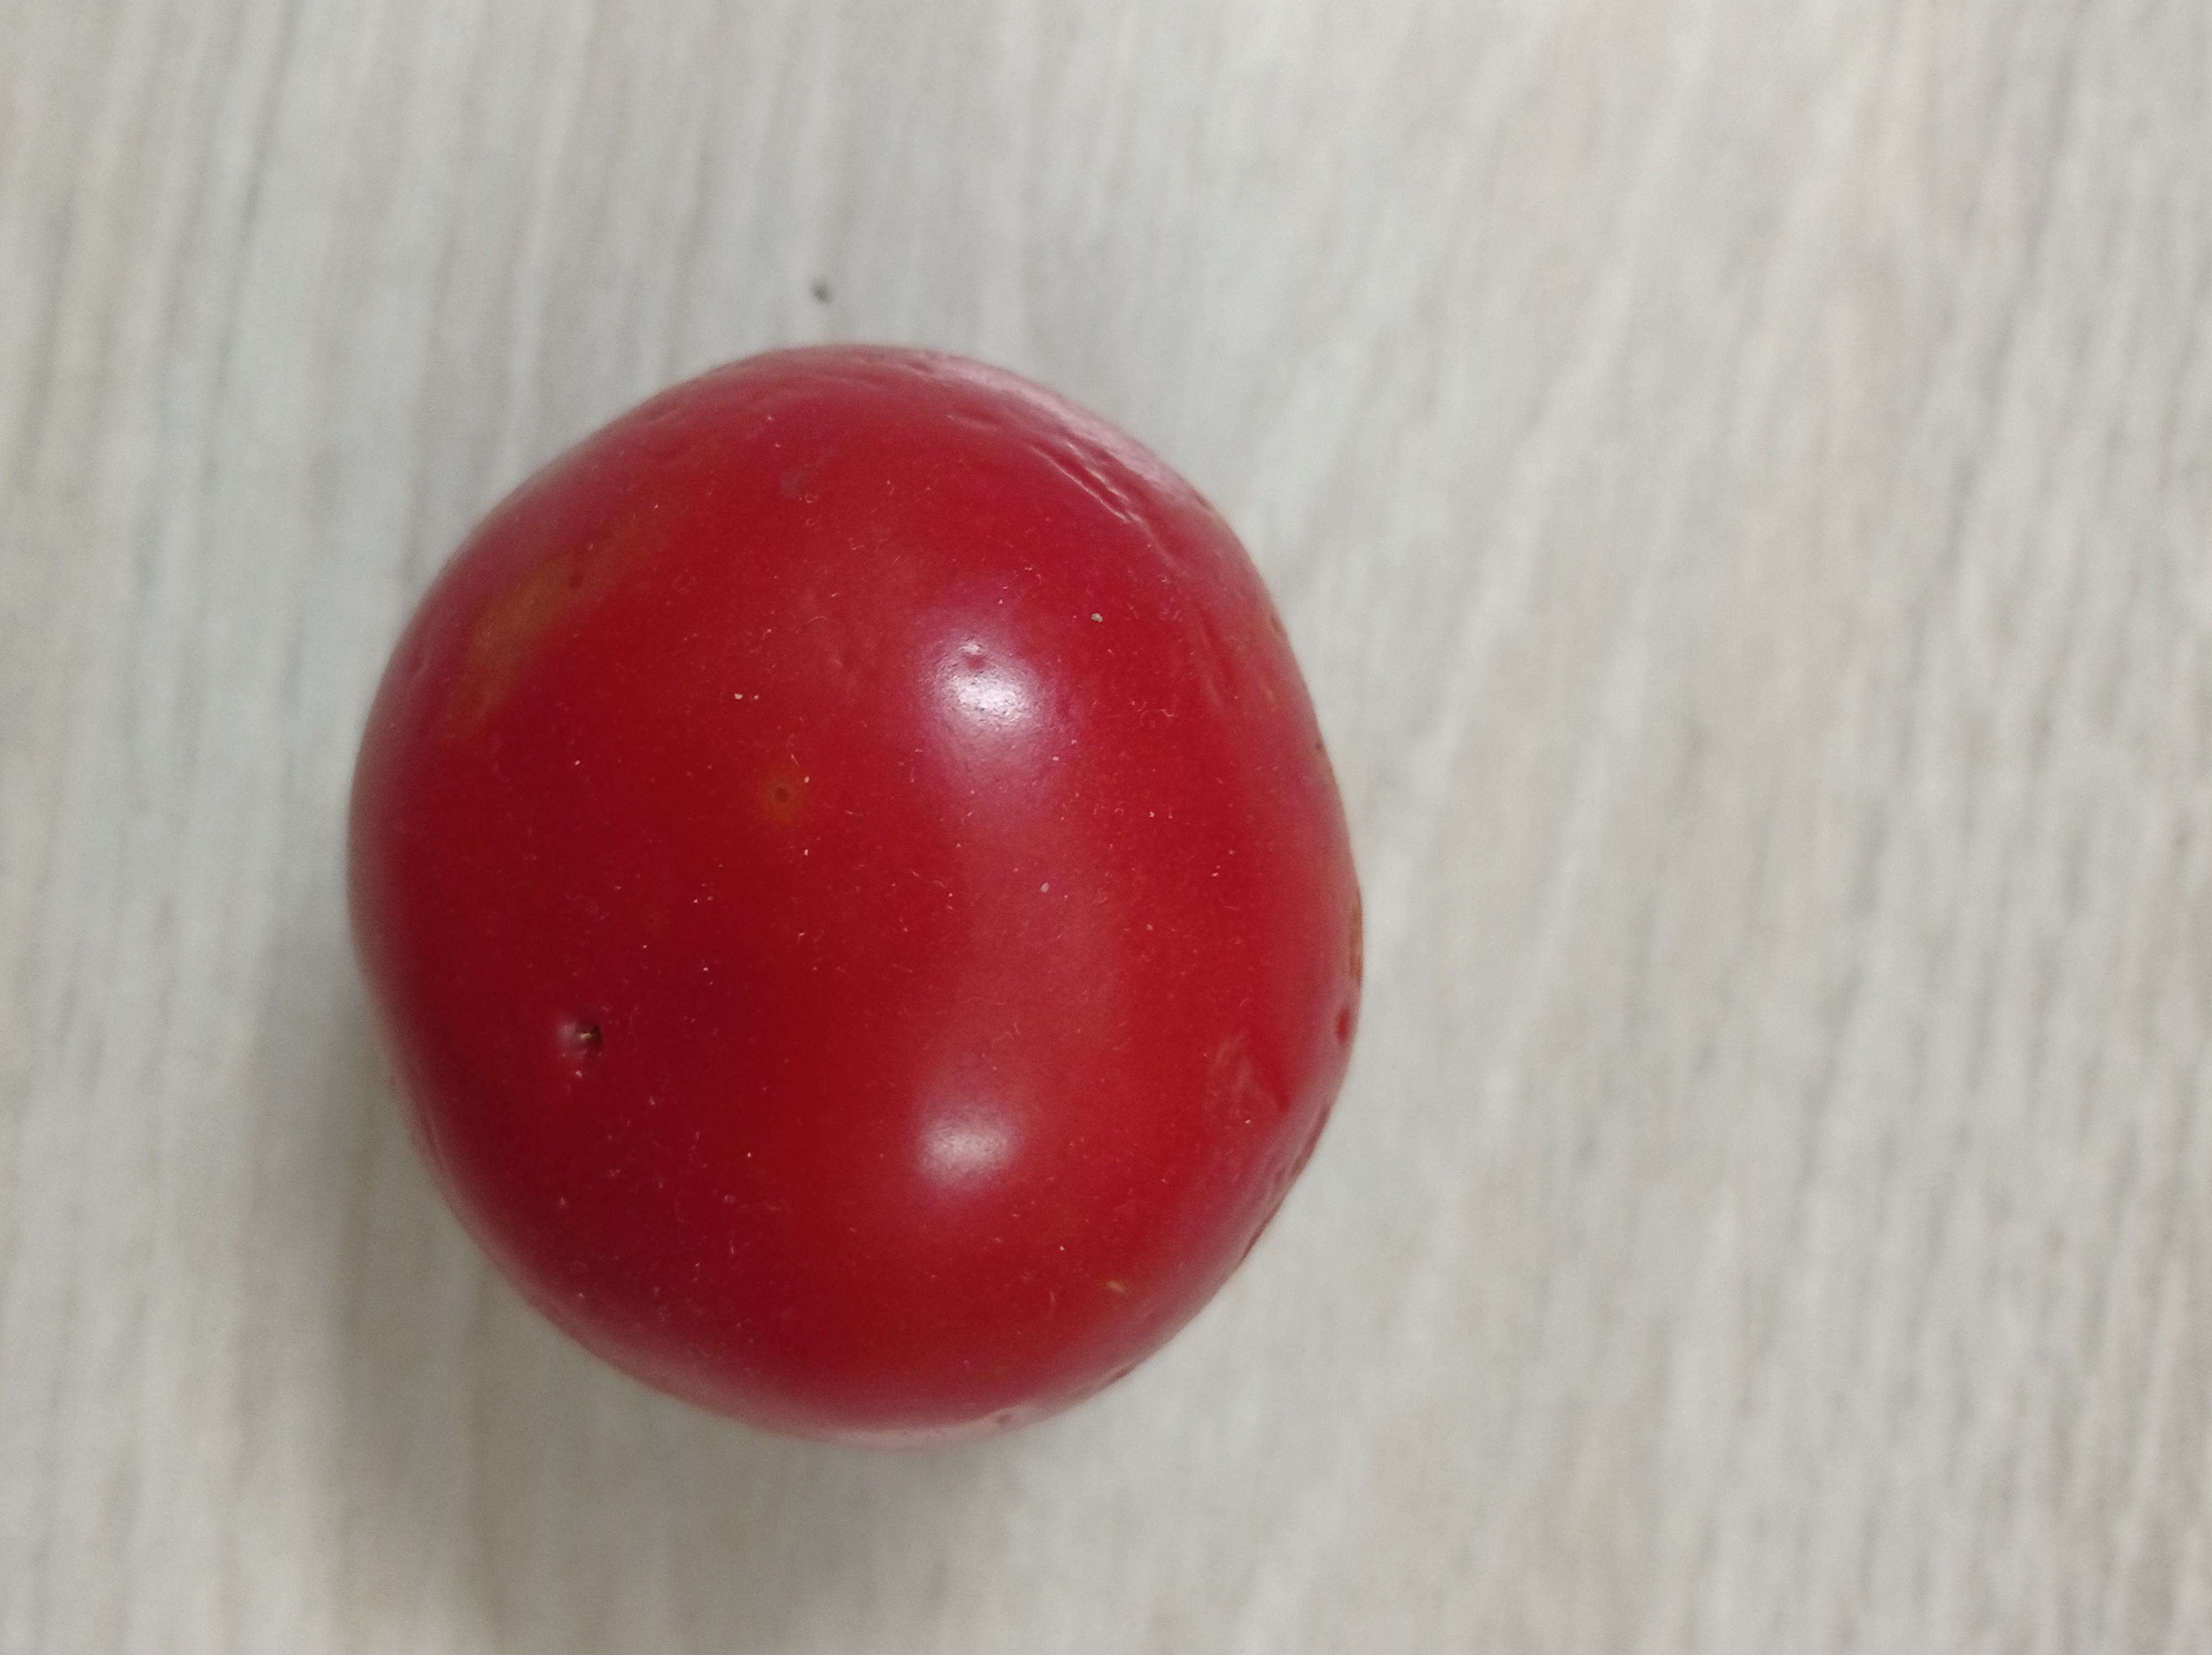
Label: Fresh